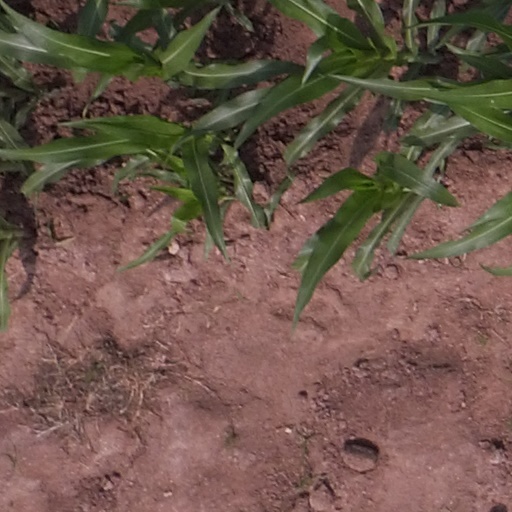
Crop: maize; corn